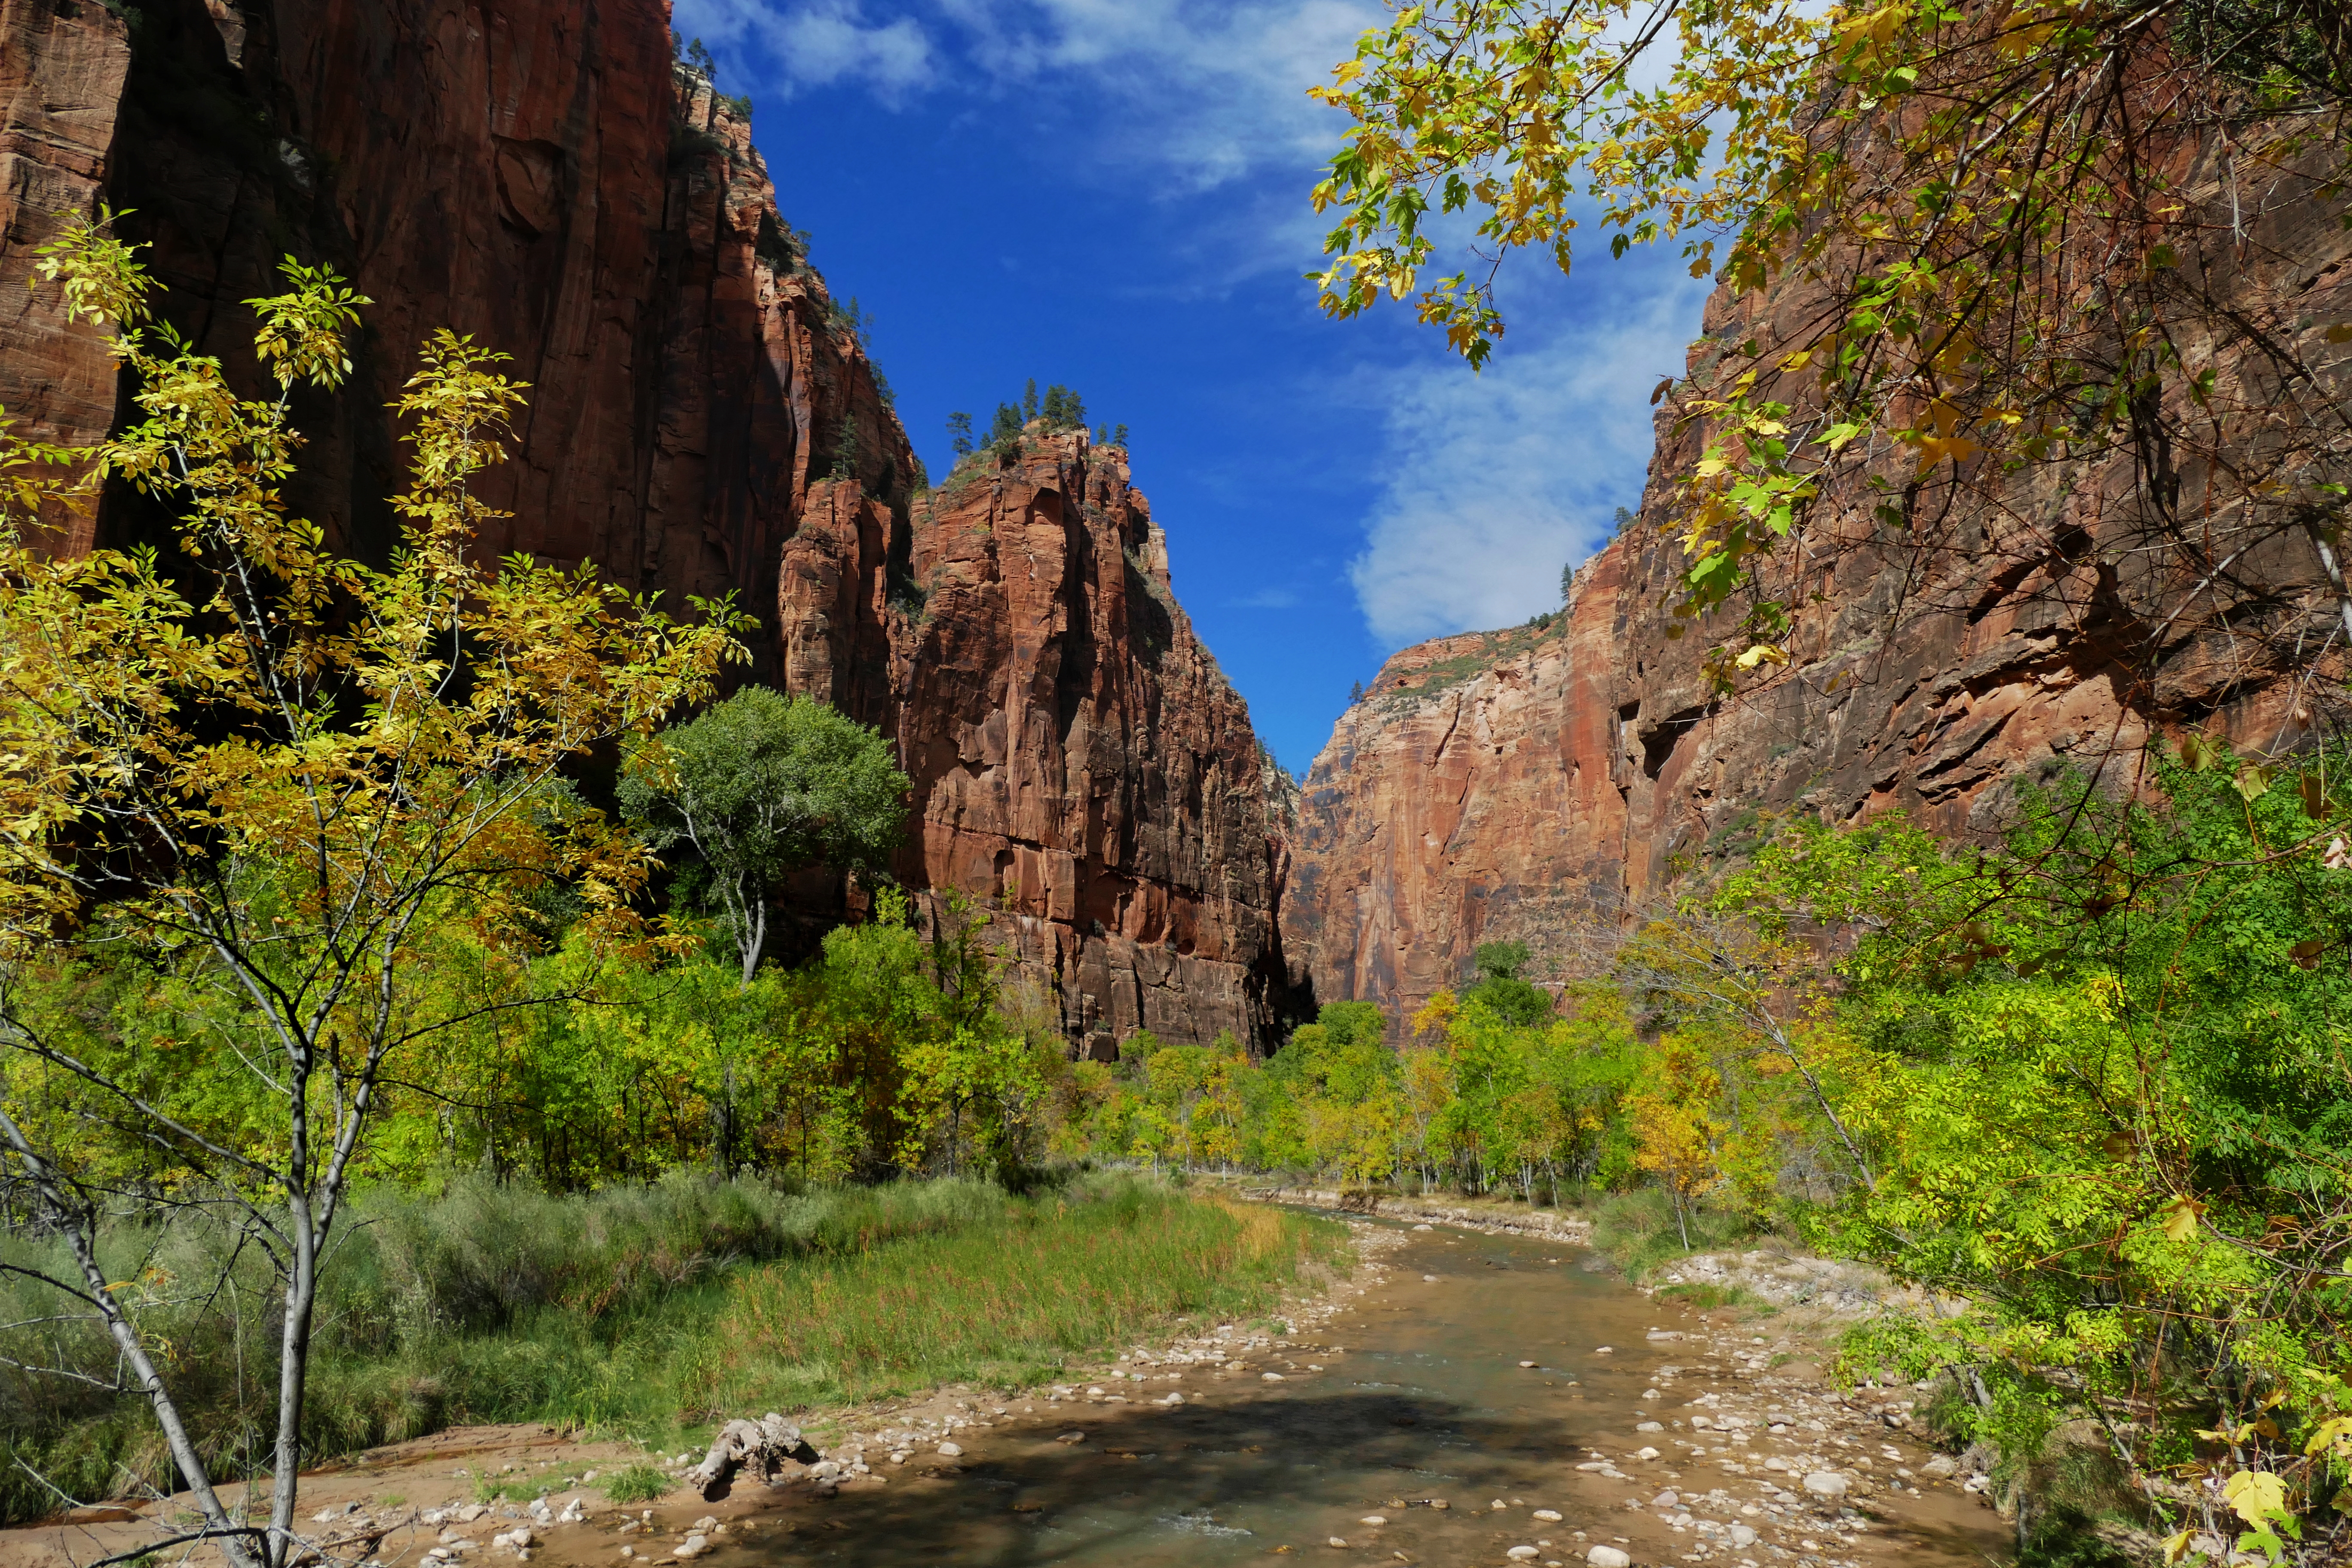
landscape, rock, wilderness, trail, river, valley, formation, cliff, jungle, autumn, park, scenery, canyon, terrain, national park, trees, nationalpark, geology, utah, ravine, plateau, lumixfz1000, zionnationalpark, zion, water feature, wadi, landform, geographical feature